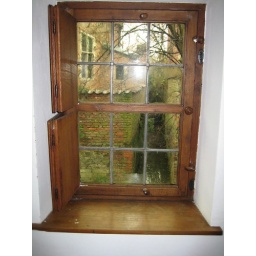
This is my bedroom window - my room is in a river ....